Charles Lindsay (British politician)

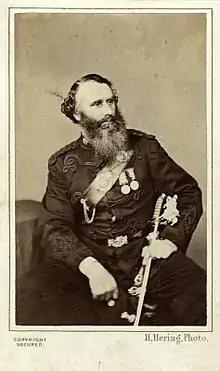
Charles Lindsay by H. Hering

Lindsay was born at Muncaster Castle, the third son of James Lindsay, 24th Earl of Crawford, and the Hon. Maria, daughter of John Pennington, 1st Baron Muncaster. Sir James Lindsay was his elder brother.